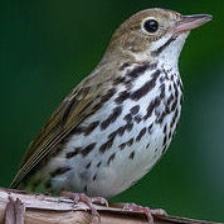
Species: OVENBIRD
Scientific name: SEIURUS AUROCAPILLA